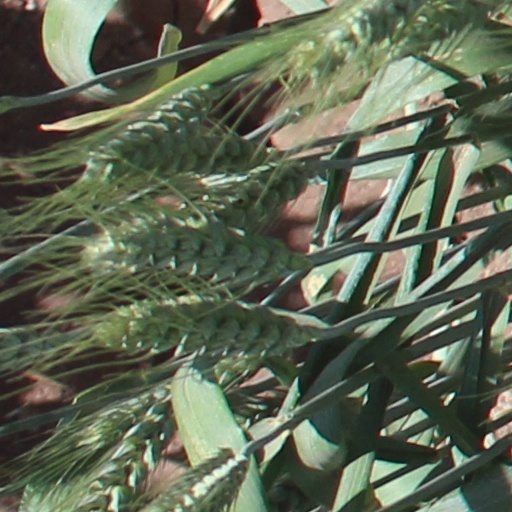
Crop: wheat